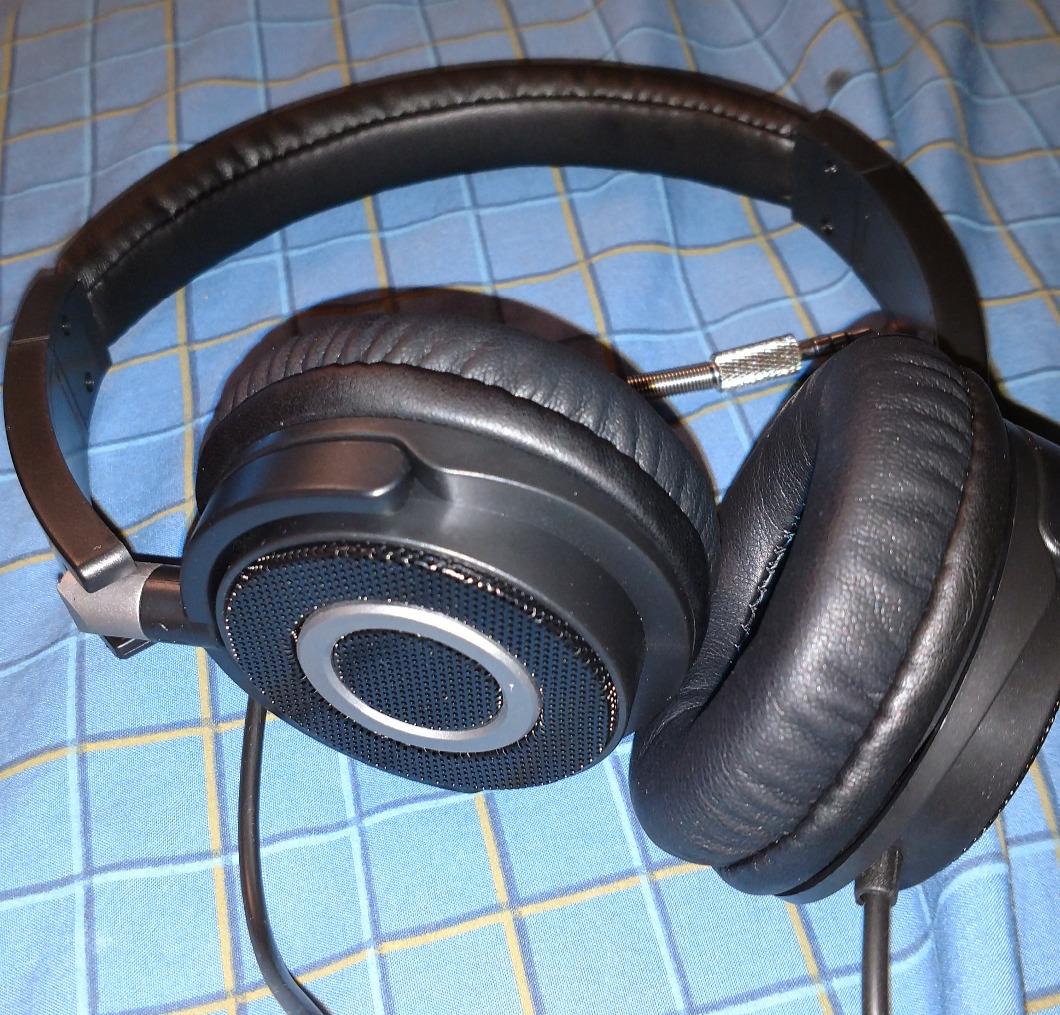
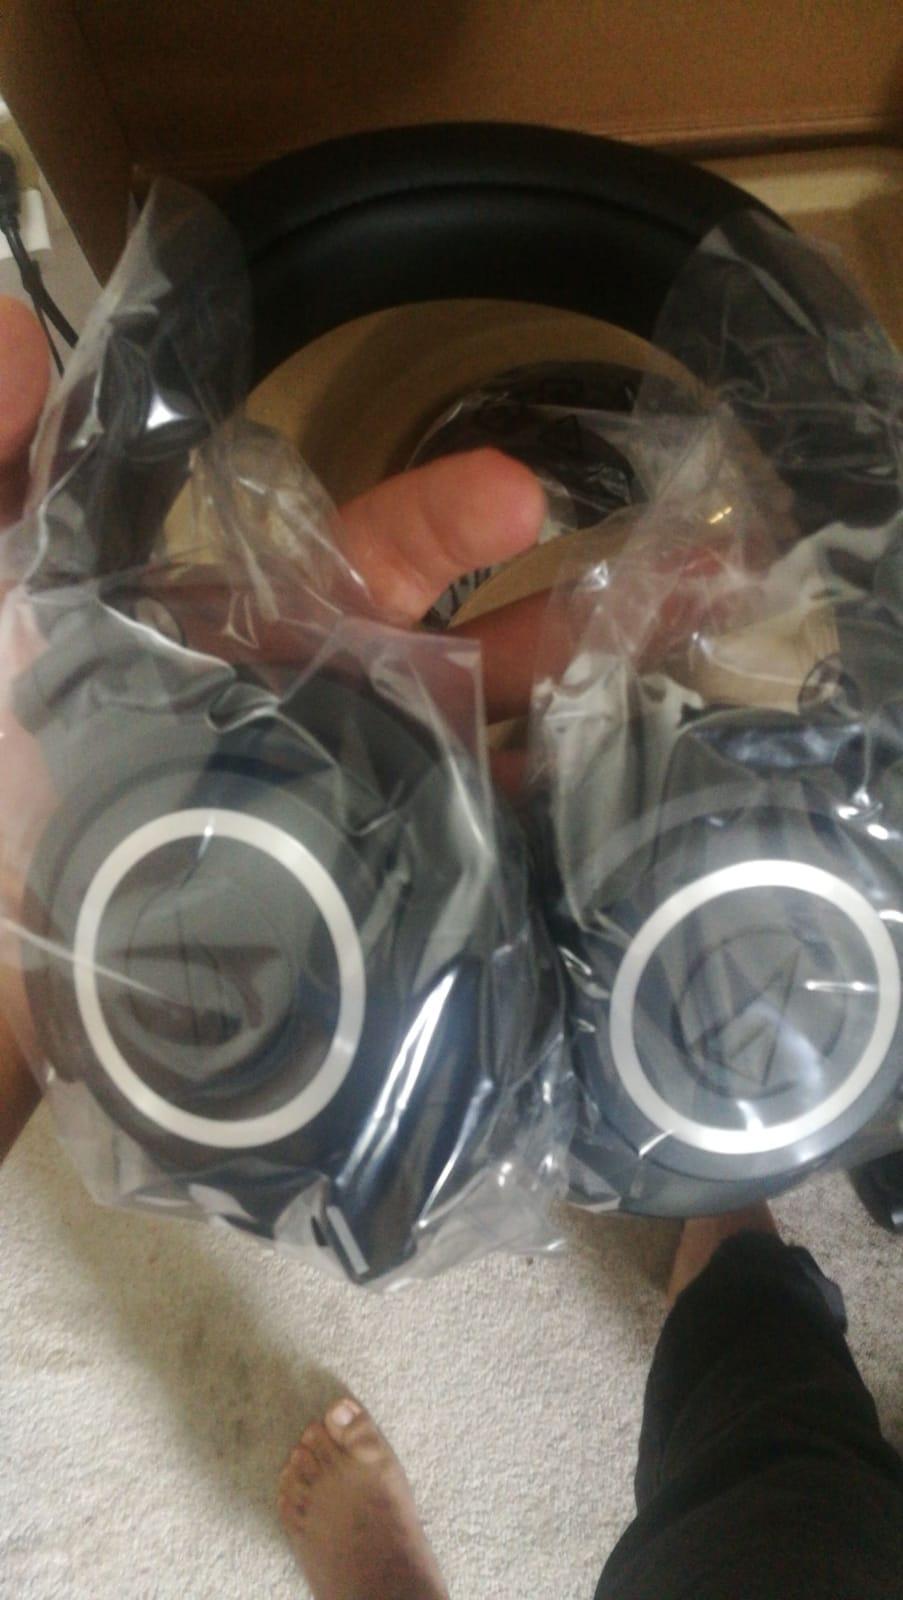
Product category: headphones
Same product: no